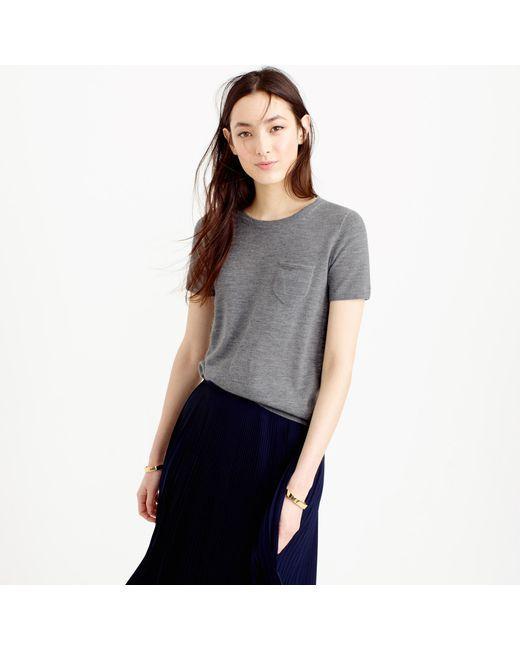
weiches Rundhals-Halbarm-Shirt für Damen